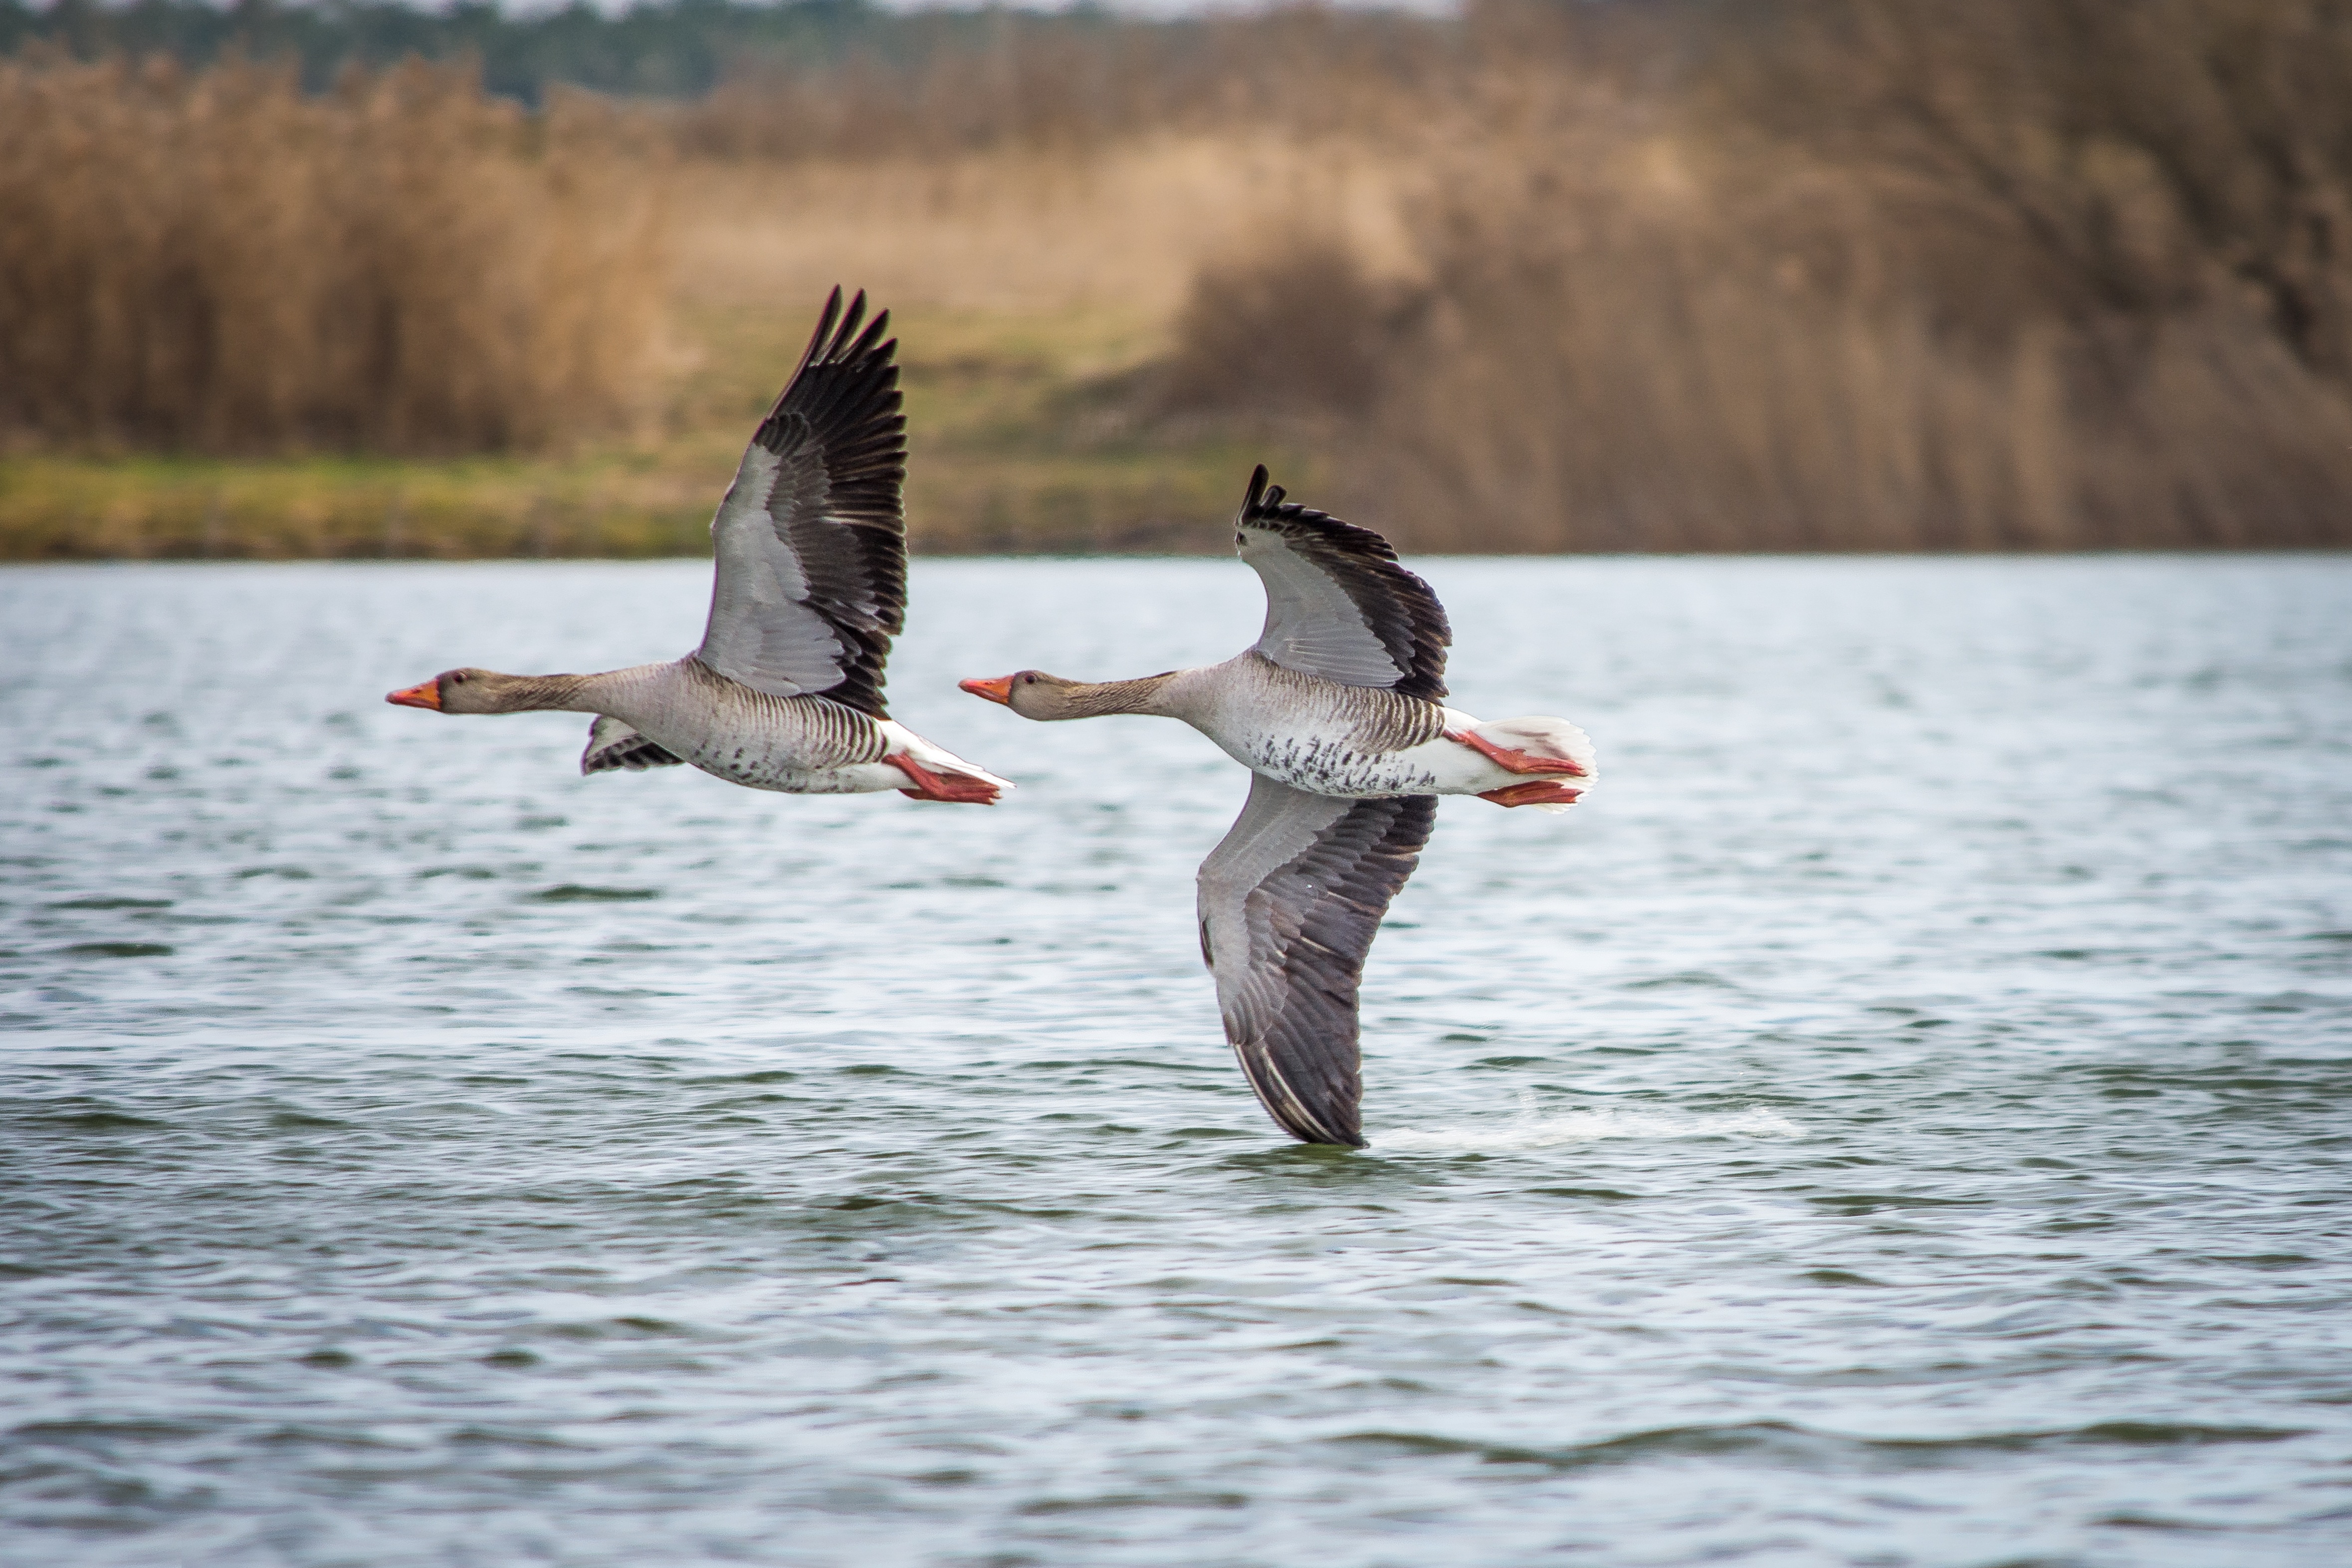
landscape, sea, water, nature, bird, lake, animal, seabird, wildlife, flight, feather, plumage, poultry, goose, geese, vertebrate, creature, waterfowl, water bird, animal world, wildlife photography, magpie, greylag goose, wild goose, bird flight, grey geese